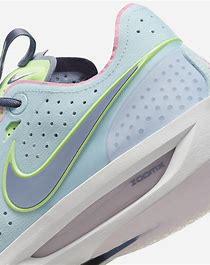
Brand: Nike
Model: G T Cut 3